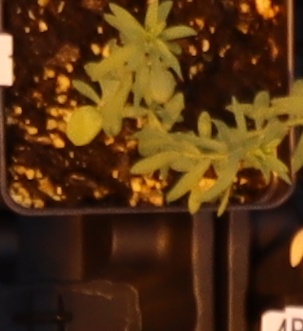
Label: Flax